Greenlanders

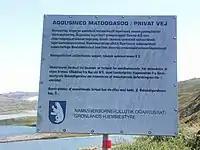
Sign in Greenland written in Greenlandic and Danish

Greenland has an estimated population of 56,583. As of 2012, the total life expectancy was 71.25 years, with males having a life expectancy of 68.6 years and females with 74.04 years.